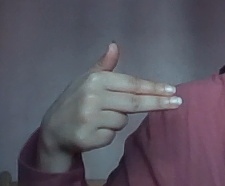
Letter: ghain